Uniforms and insignia of the Schutzstaffel

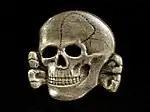
2nd pattern SS "Totenkopf", 1934–45

The uniforms and insignia of the "Schutzstaffel" (SS) served to distinguish its Nazi paramilitary ranks between 1925 and 1945 from the ranks of the "Wehrmacht" (the German armed forces from 1935), the German state, and the Nazi Party.